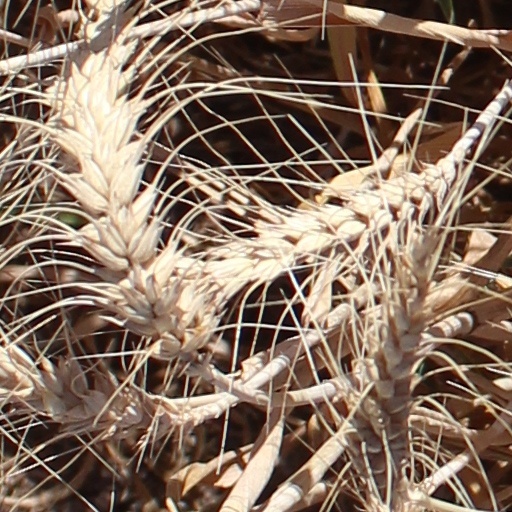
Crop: wheat